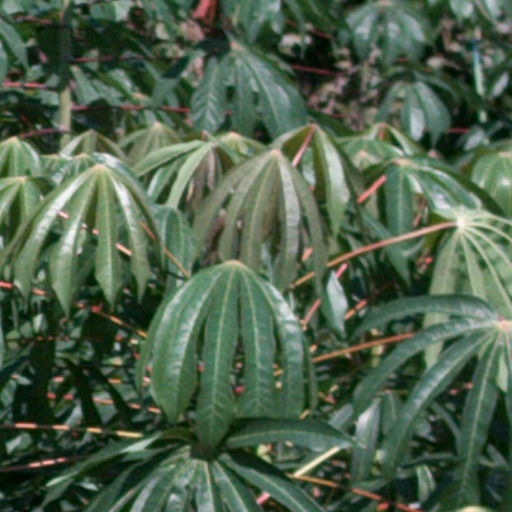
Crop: cassava